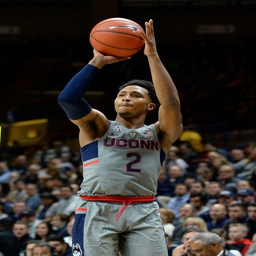
man shoots a-point basket in the second half of a college basketball game against school sports team